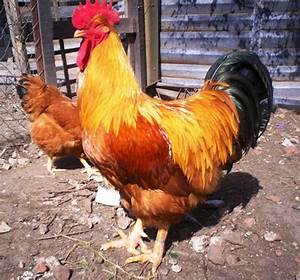
Label: chicken